Min Chung Sik

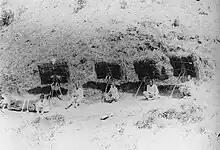
Firewood Vendor, circa 1907 Documentary filmed between Dae-jeon and Geum-san

"Even if you try, it's impossible to hide anything in a photograph. Since photography is an art that captures all the things that are there in a specific time. Photography is a record of fact, so [that is where] I store all my films. For instance, let us assume that we've discovered scripture. It is difficult to maintain scripture eternally. Also, as time flows, it gets worn out. However, if you just take a photo of that scripture, you still have access to it ten thousand years after. From now on, if you photograph places, they become artifacts of the world."